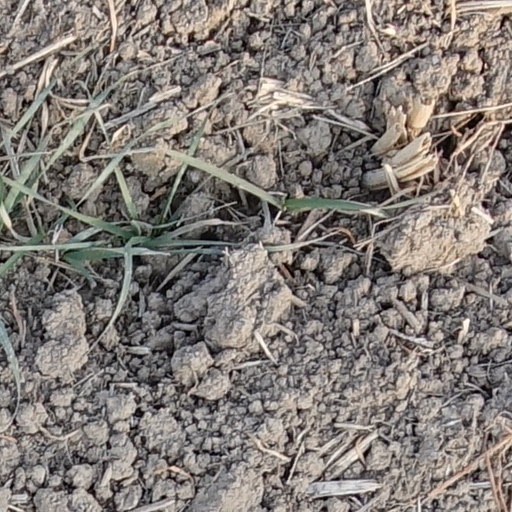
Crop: wheat